Himatnagar

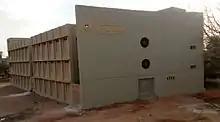
Himmat High School

Himatnagar has a railway station (Broad gauge line) and a GSRTC Bus Depot.